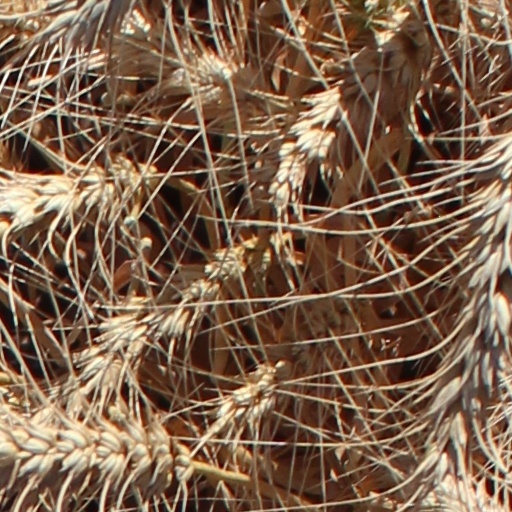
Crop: wheat